350th Civil Affairs Command

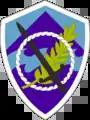
Former SSI 350th Civil Affairs Command

The 350th Civil Affairs Command is a short-lived unit of the US Army Reserve since its creation in 1999 it has been headquartered in Pensacola, Florida. The unit is subordinate to the Army Civil Affairs and Psychological Operations Command.